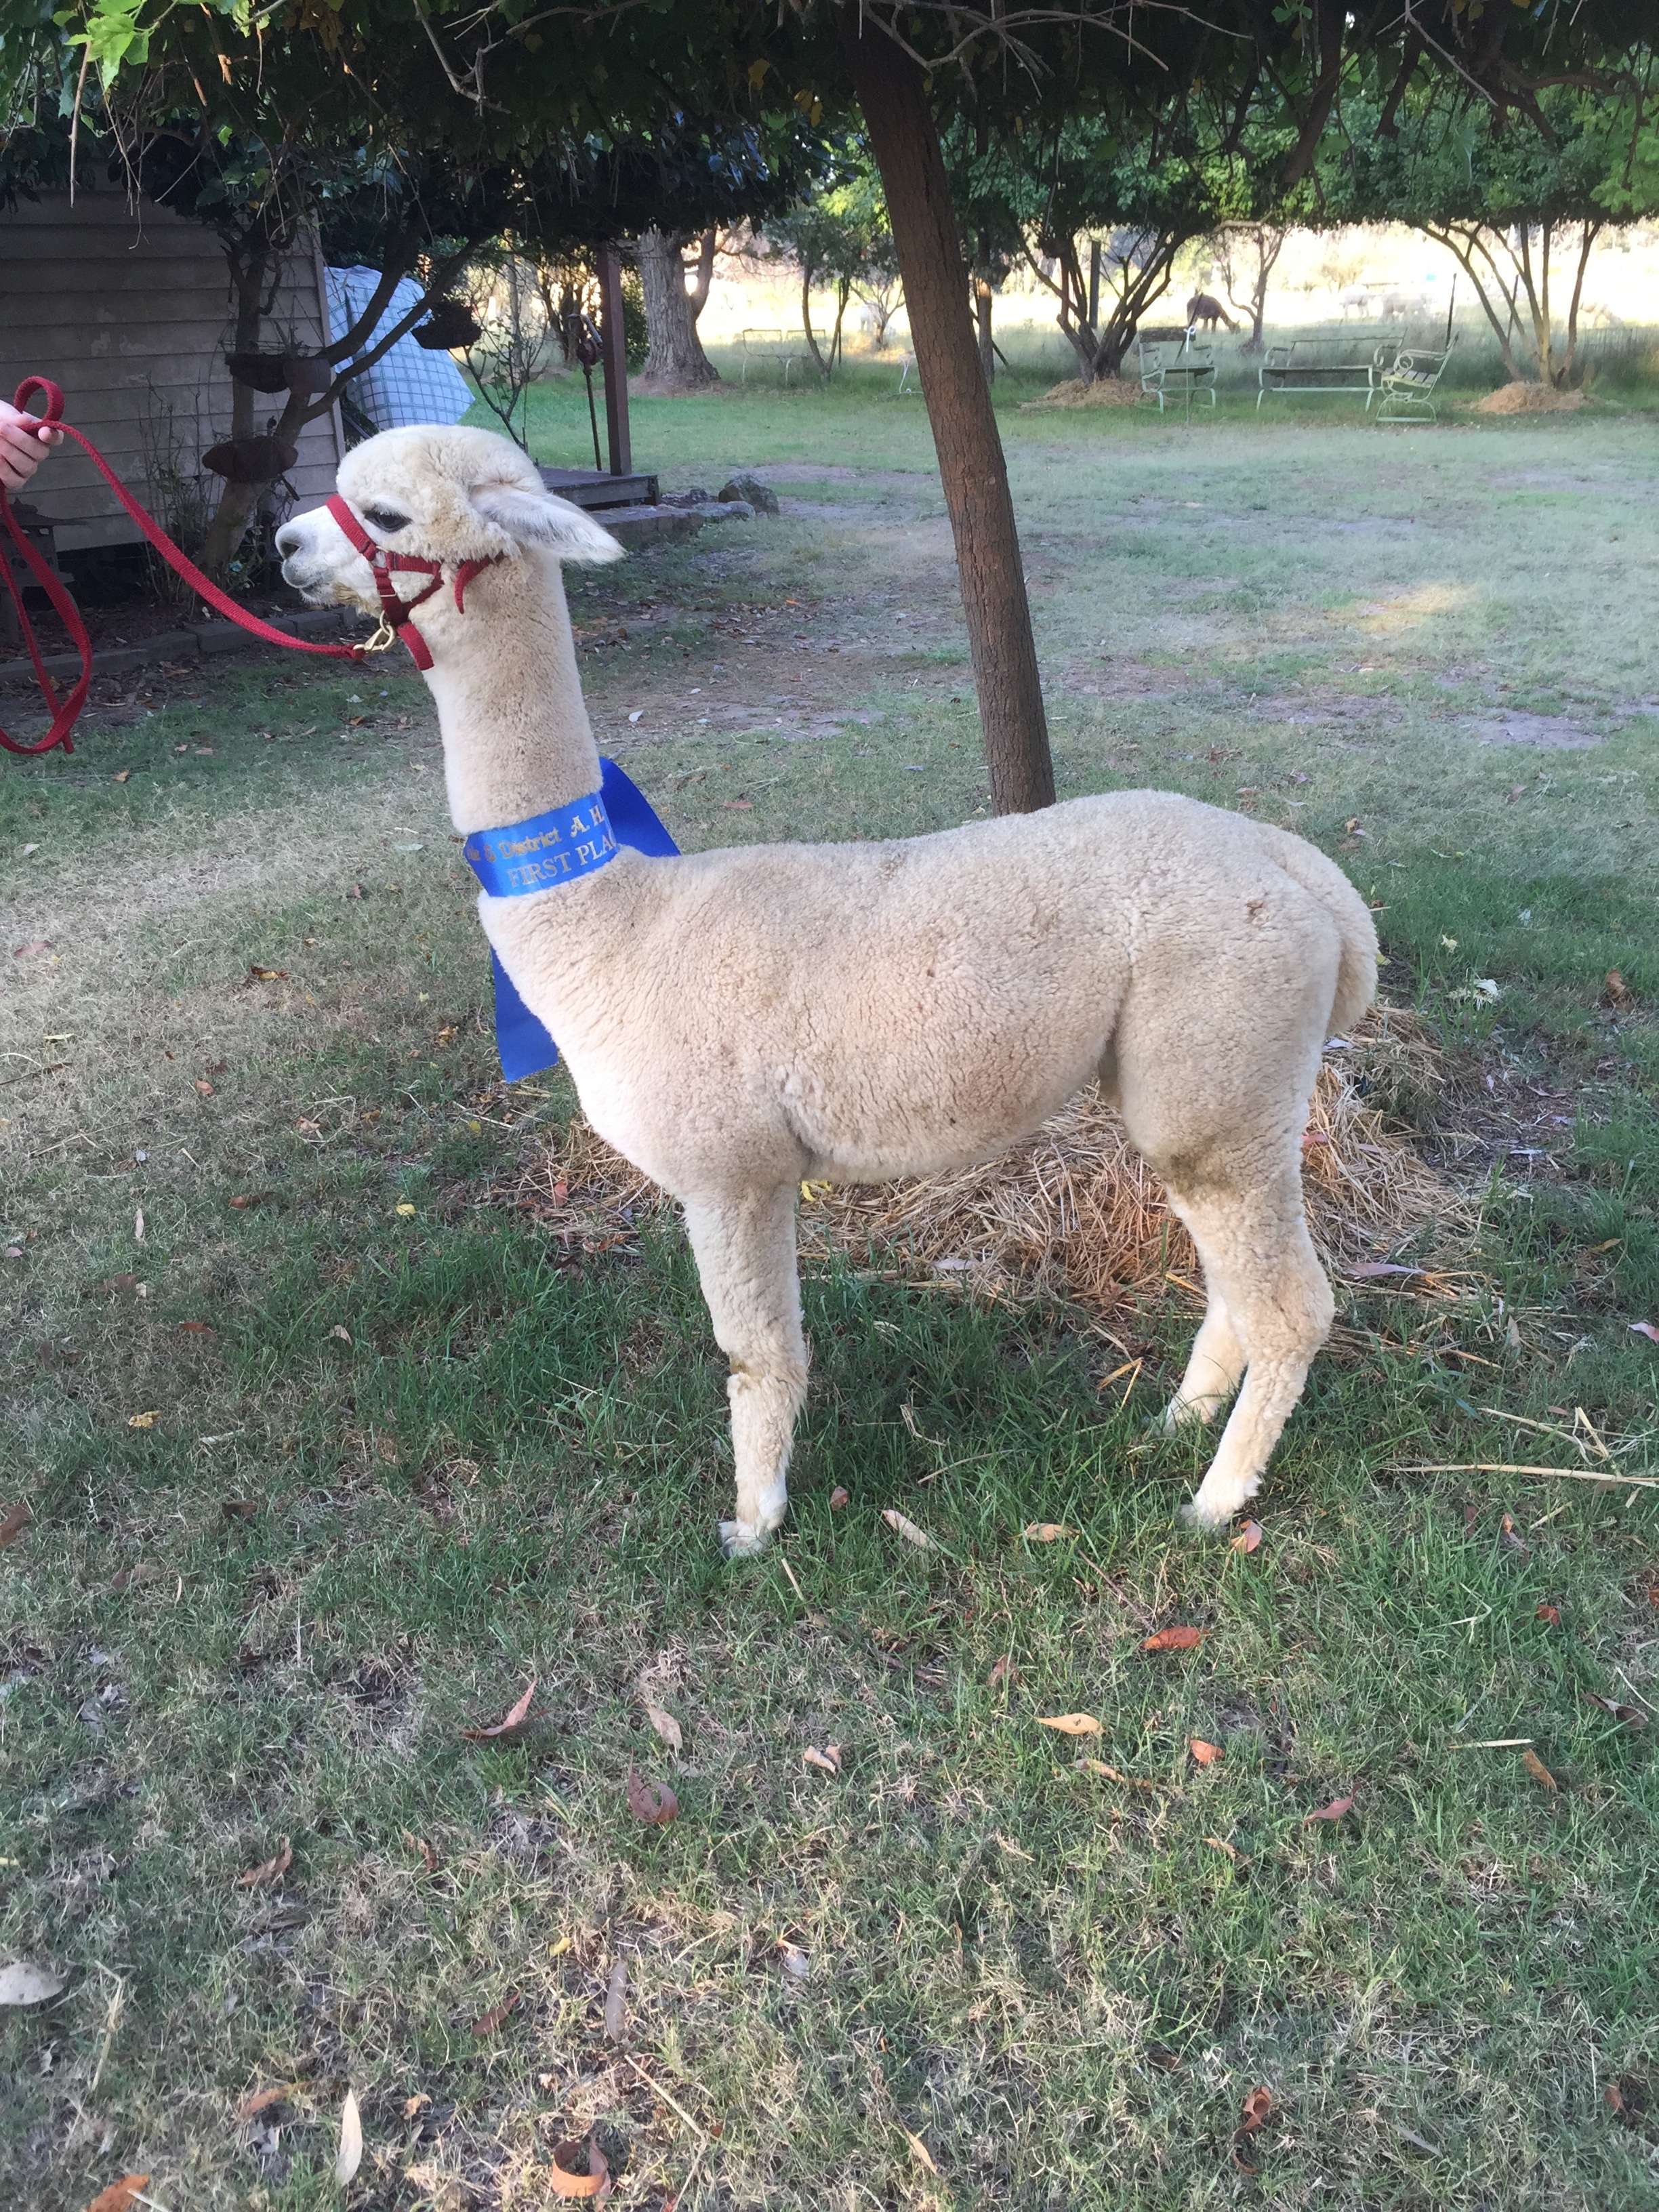
mammal, fauna, llama, alpaca, vertebrate, camel like mammal